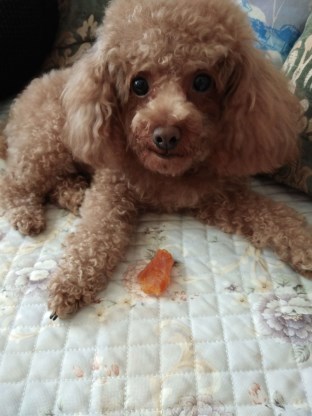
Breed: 7449-n000128-teddy